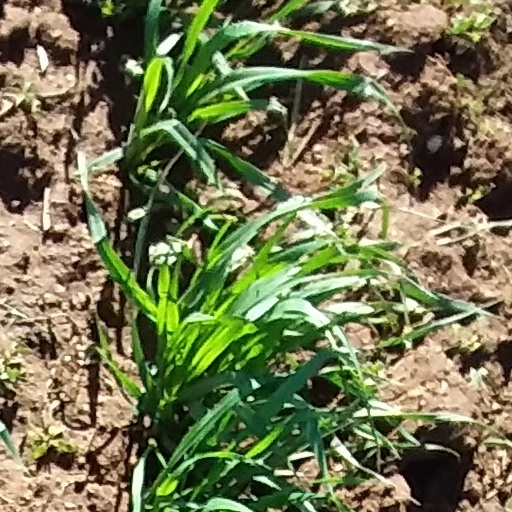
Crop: wheat